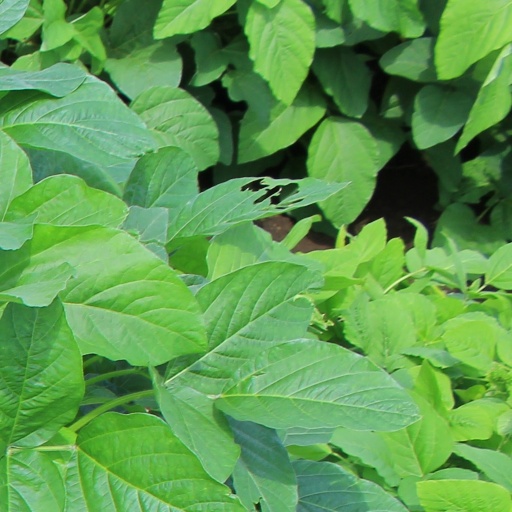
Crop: soybean